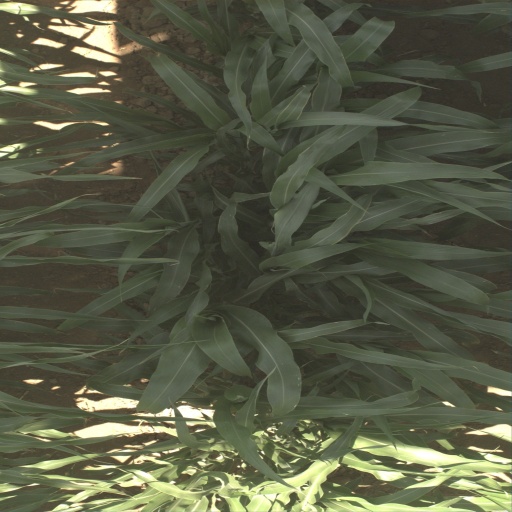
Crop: sorghum